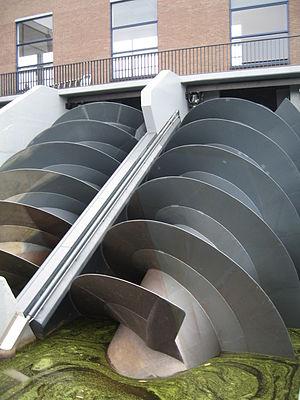
La vis d'Archimède, parfois aussi nommée escargot, aussi appelée vis sans fin, est un dispositif qu'Archimède aurait mis au point lors d'un voyage en Égypte, permettant aux habitants du bord du Nil d'arroser leurs terrains. Certains auteurs ont suggéré qu'il était déjà en usage en Assyrie 350 ans avant, notamment pour alimenter en eau les jardins suspendus de Babylone. Léonard de Vinci s'en est inspiré pour sa vis aérienne.
Kinderdijk est un village néerlandais, rattaché à la commune de Molenlanden, au sein de la région naturelle de l'Alblasserwaard. Situé à environ 15 km à l'est de Rotterdam, le village se trouve dans un polder, au confluent de deux rivières, la Lek et la Noord. Au 1ᵉʳ janvier 2012, la population du village s'élevait à 830 habitants.